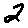
Label: 2